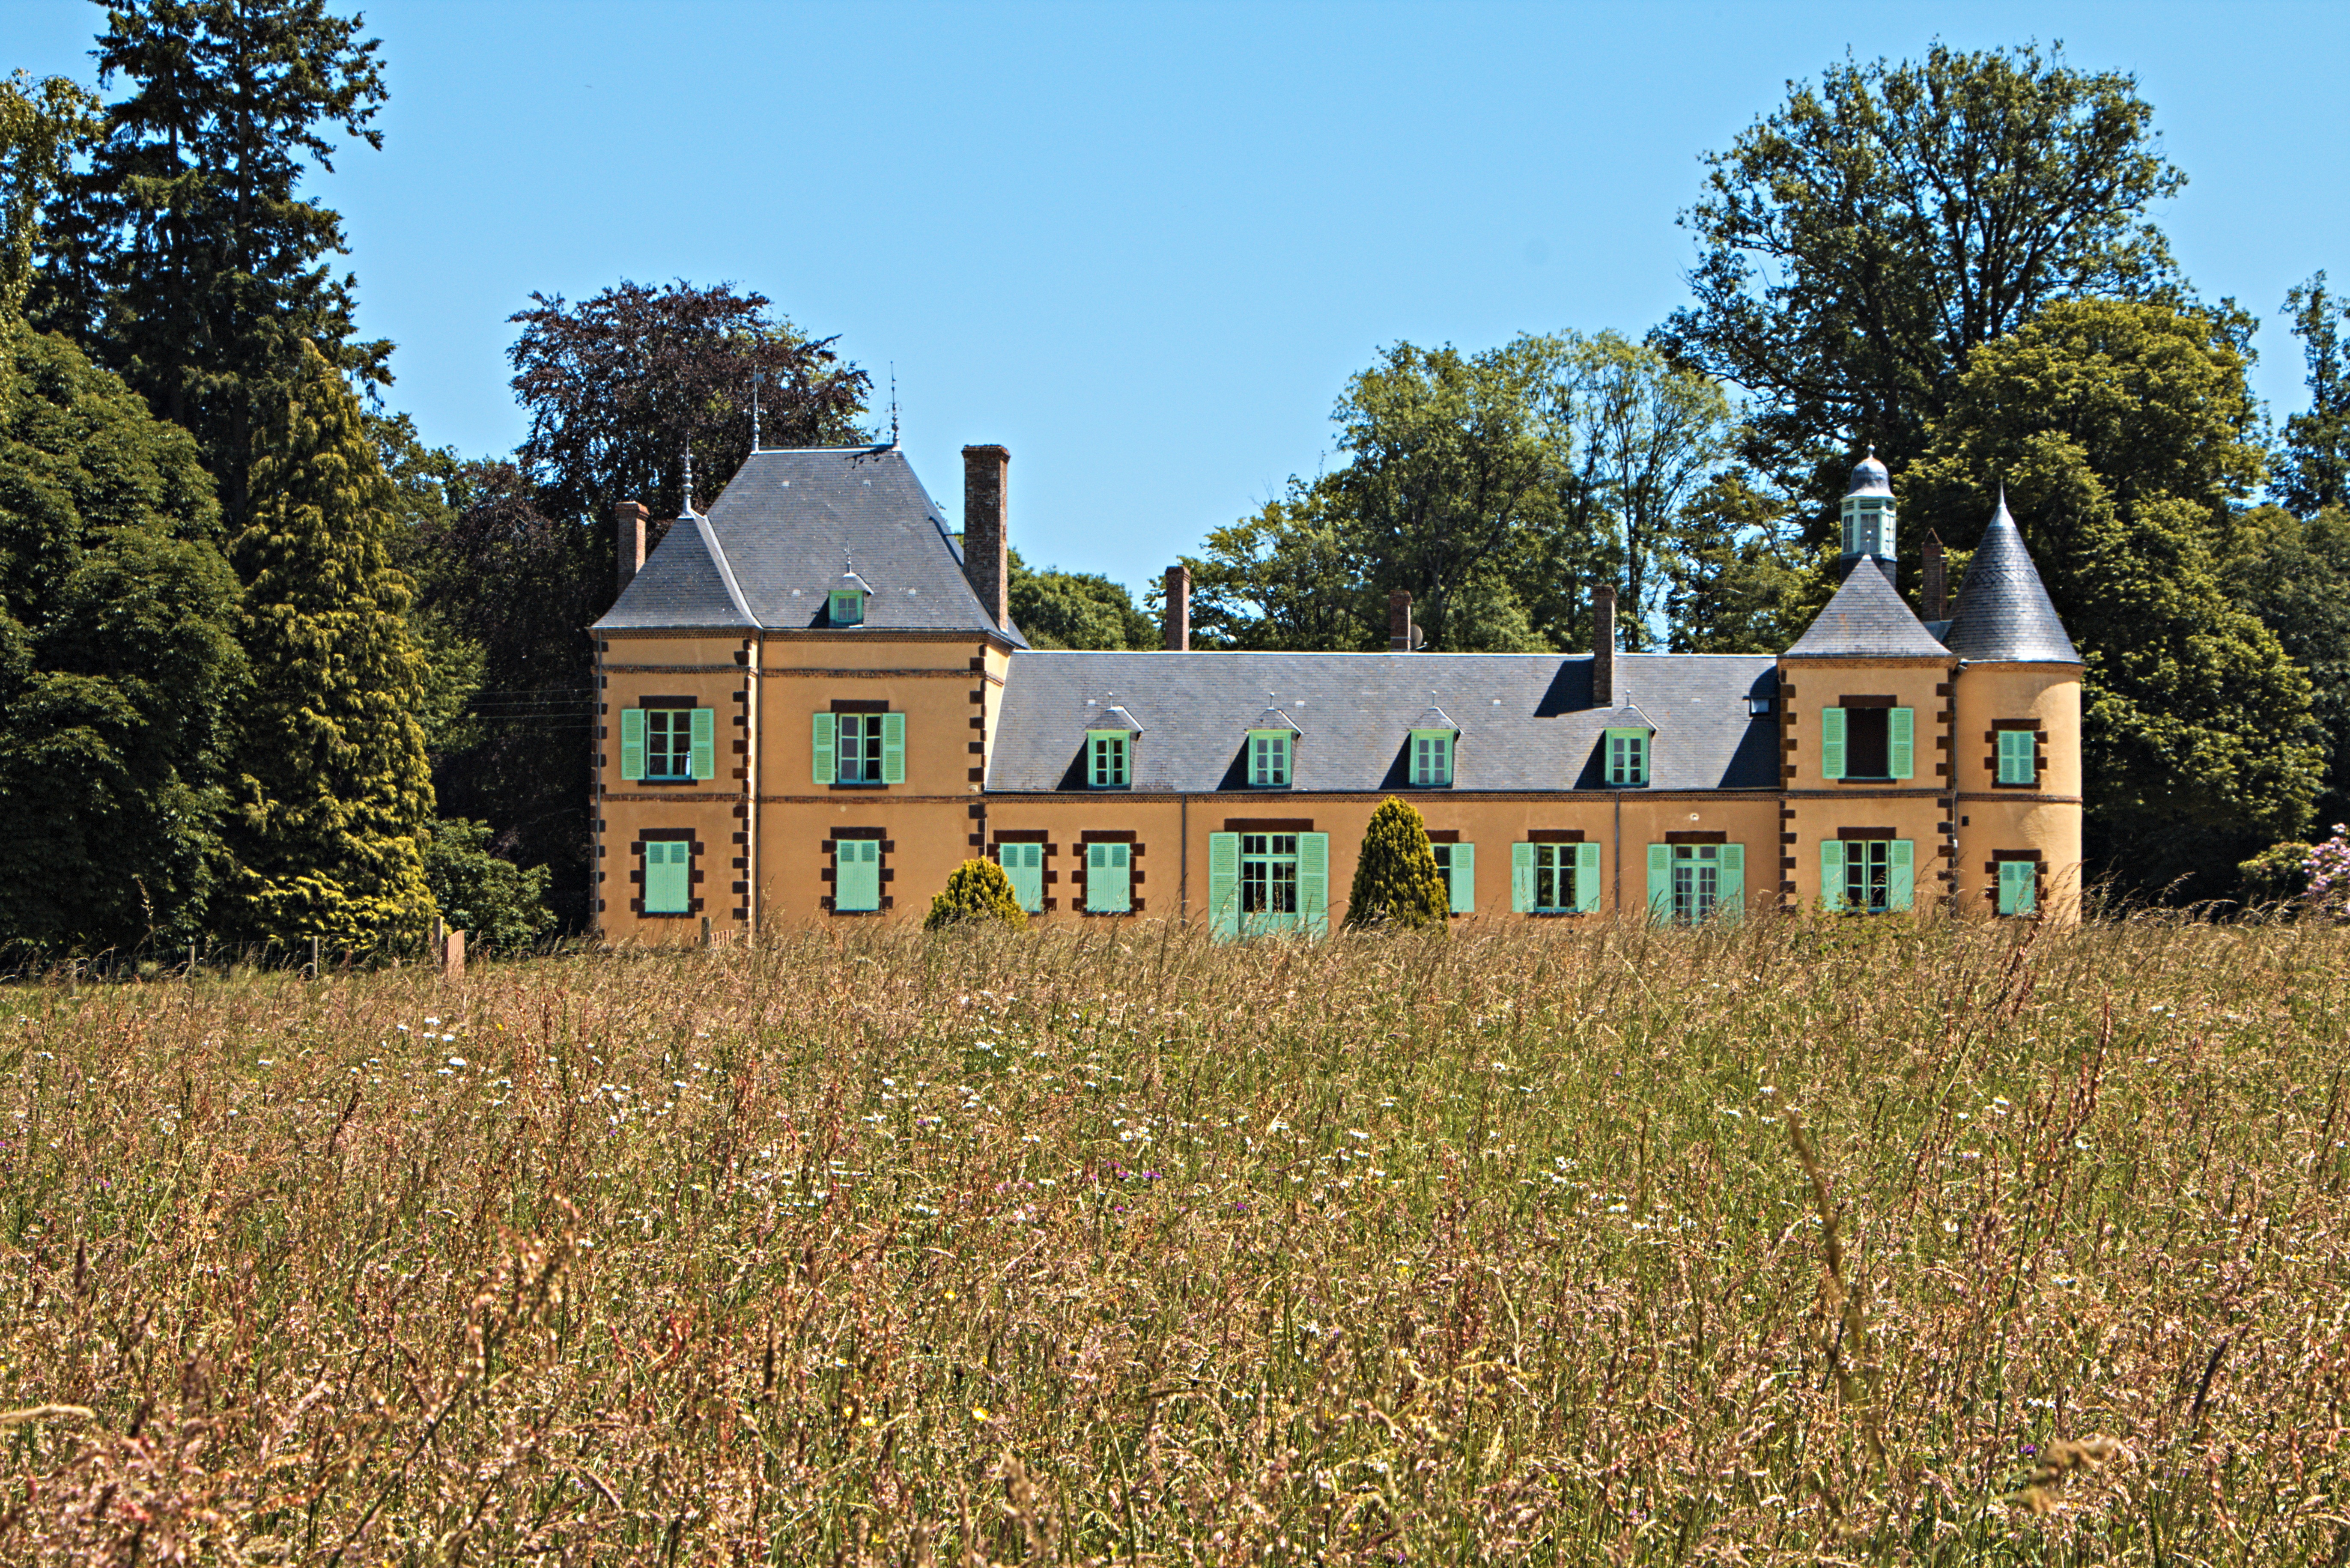
tree, grass, farm, lawn, meadow, prairie, house, building, home, cottage, autumn, property, estate, rural area, region berry, department of expensive, oizon, residential area